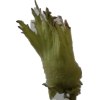
Label: peanut_shell_1x